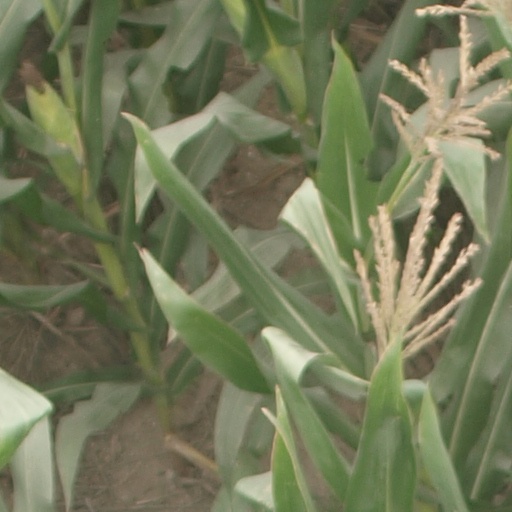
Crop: maize; corn